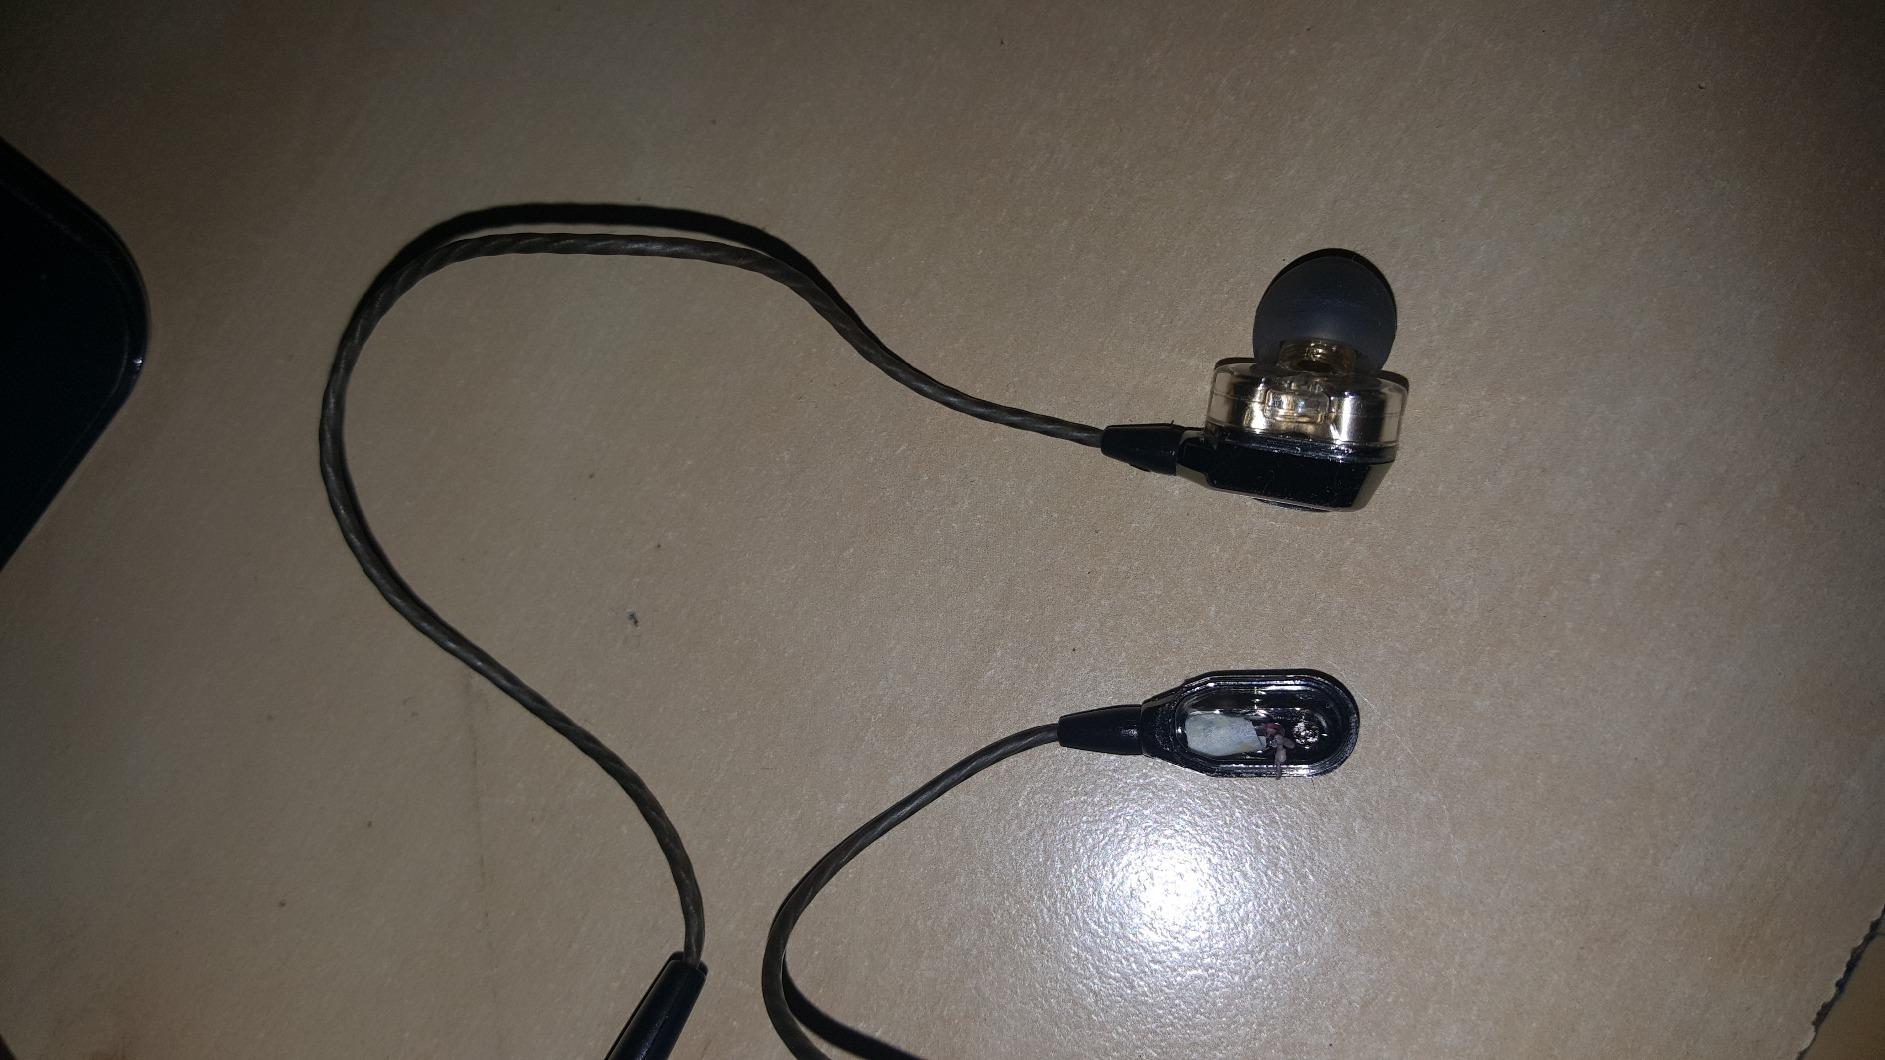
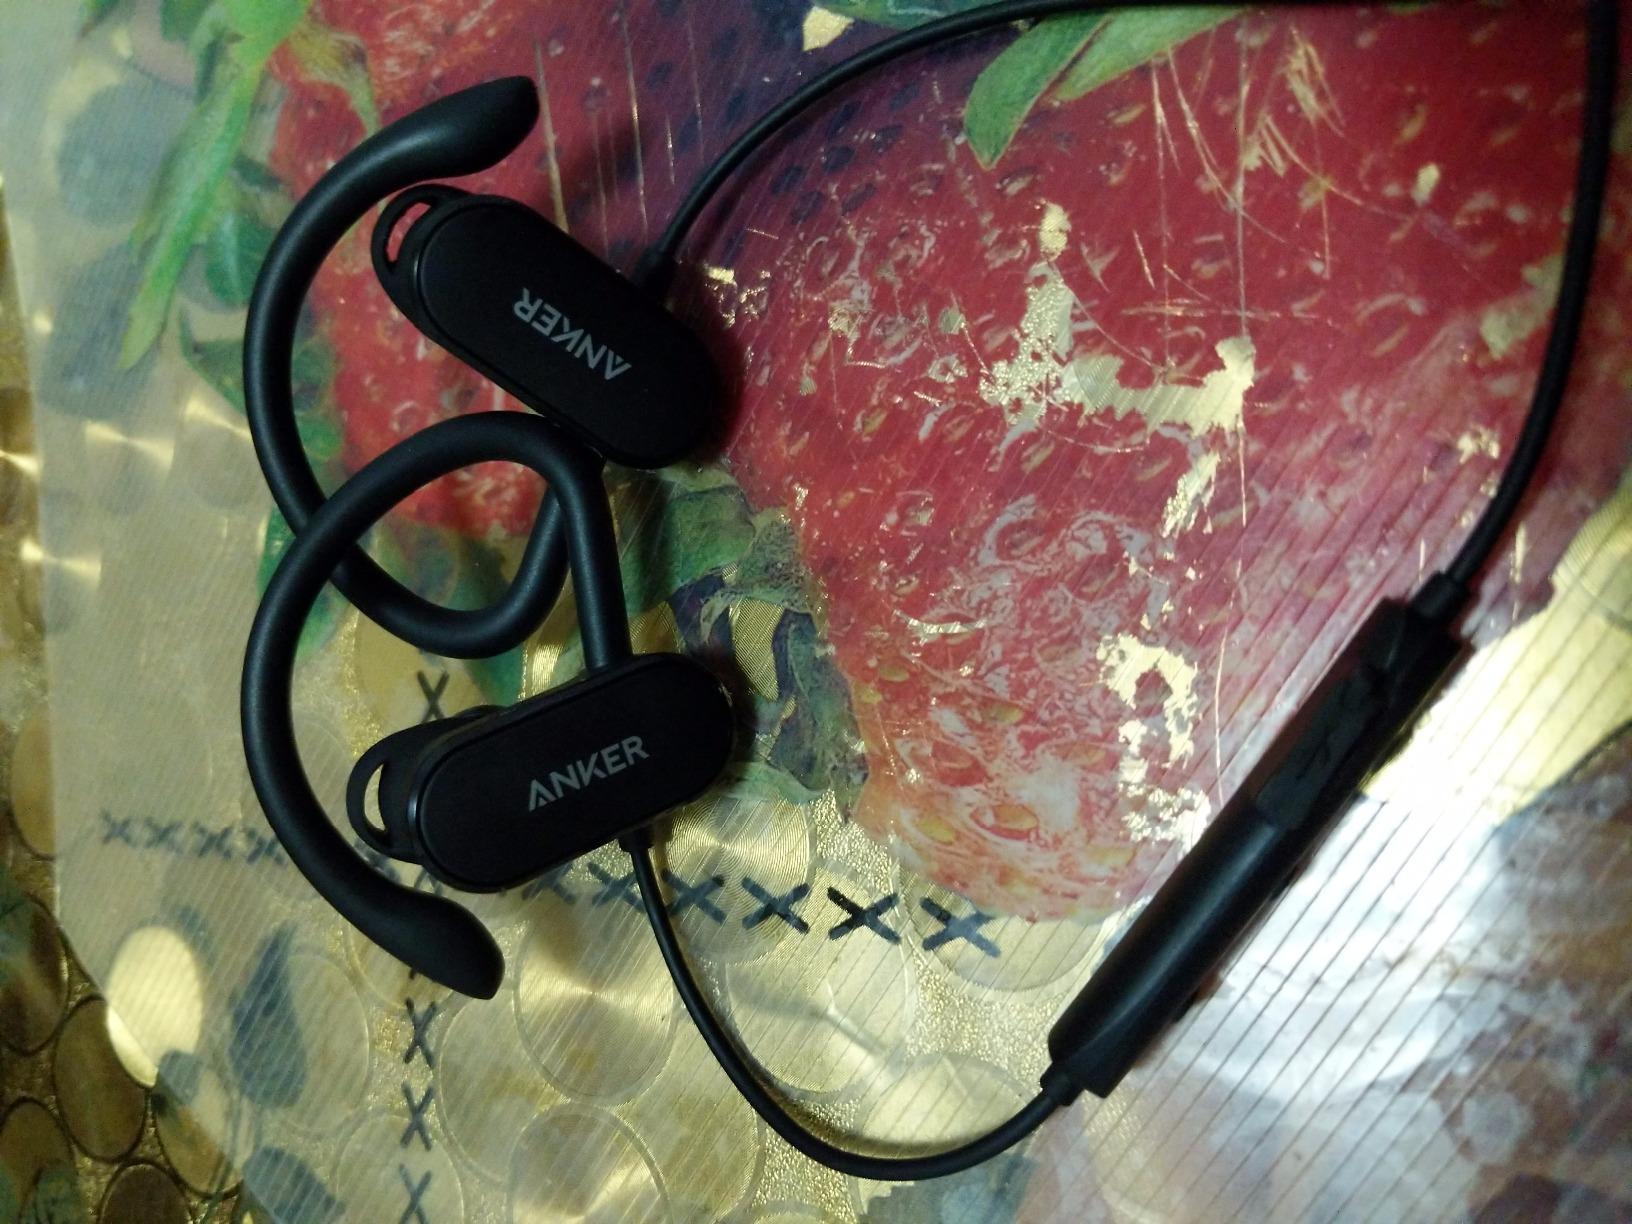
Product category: headphones
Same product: no